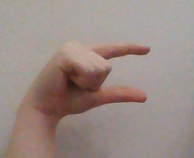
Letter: dal